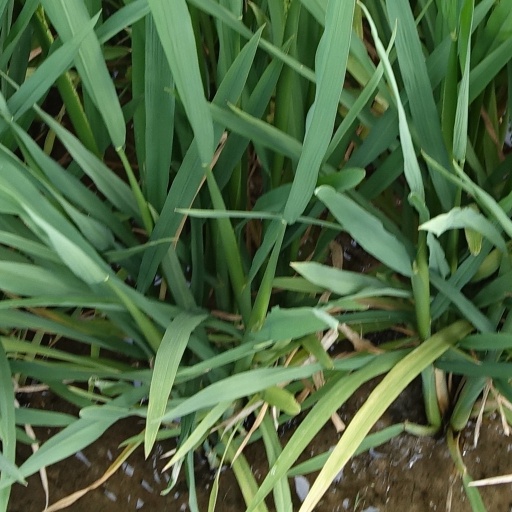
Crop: rice